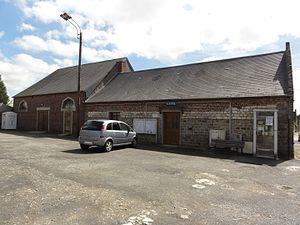
Dercy (Aisne) mairie
Dercy est une commune française située dans le département de l'Aisne, en région Hauts-de-France.